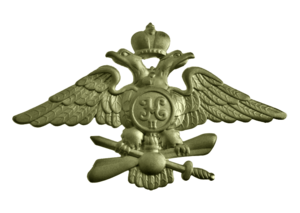
L' Armée de l'air impériale russe existe au sein des forces armées de la Russie impériale de 1910 à 1917.